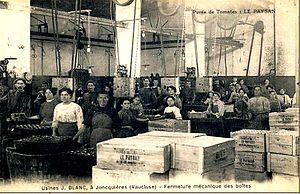
Usine de concentré de tomates de Jonquières
La cuisine provençale est une cuisine traditionnelle qui allie une grande diversité de produits de Provence méditerranéenne. Elle est historiquement avant tout tributaire, dès le Moyen Âge, de la prise du pouvoir des comtes de Provence dans le royaume de Naples, après la bataille de Bénévent en 1266, puis de l'installation des papes à Avignon. Elle n'en a pas moins évolué au cours des siècles suivants, en particulier avec l'arrivée des produits comestibles du Nouveau Monde.